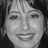
Emotion: happy